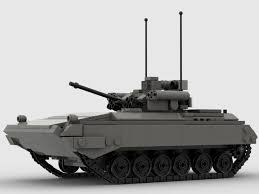
Label: BMP-2